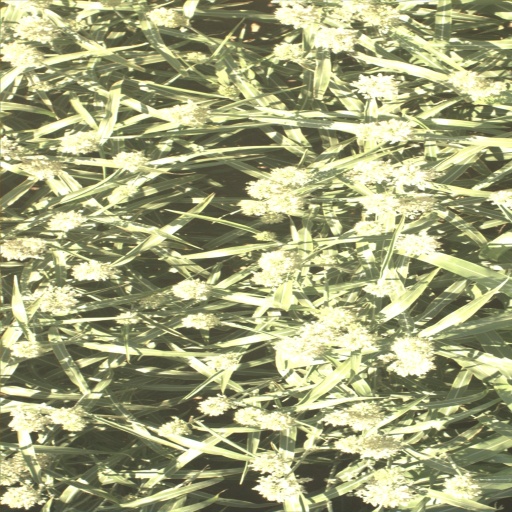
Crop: sorghum